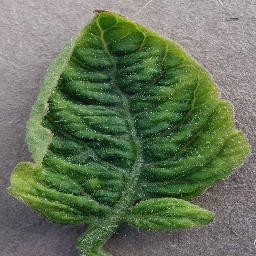
Label: Tomato___Tomato_Yellow_Leaf_Curl_Virus